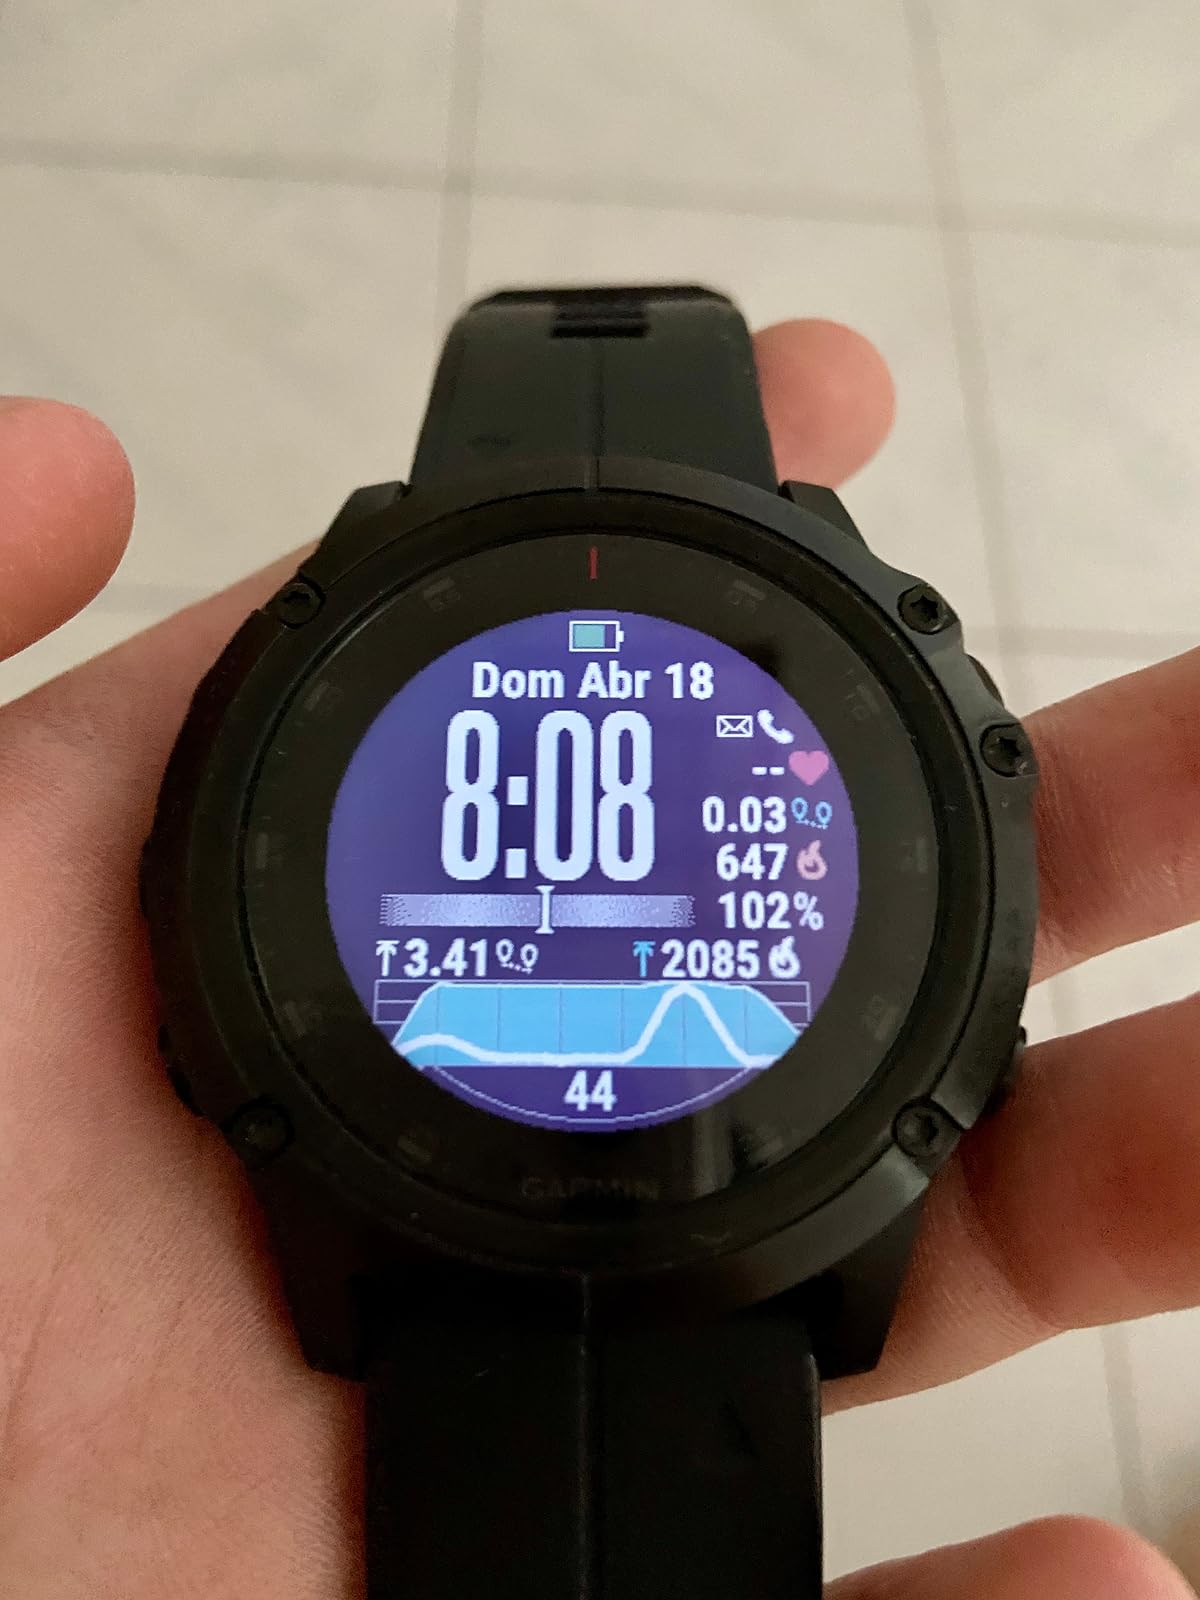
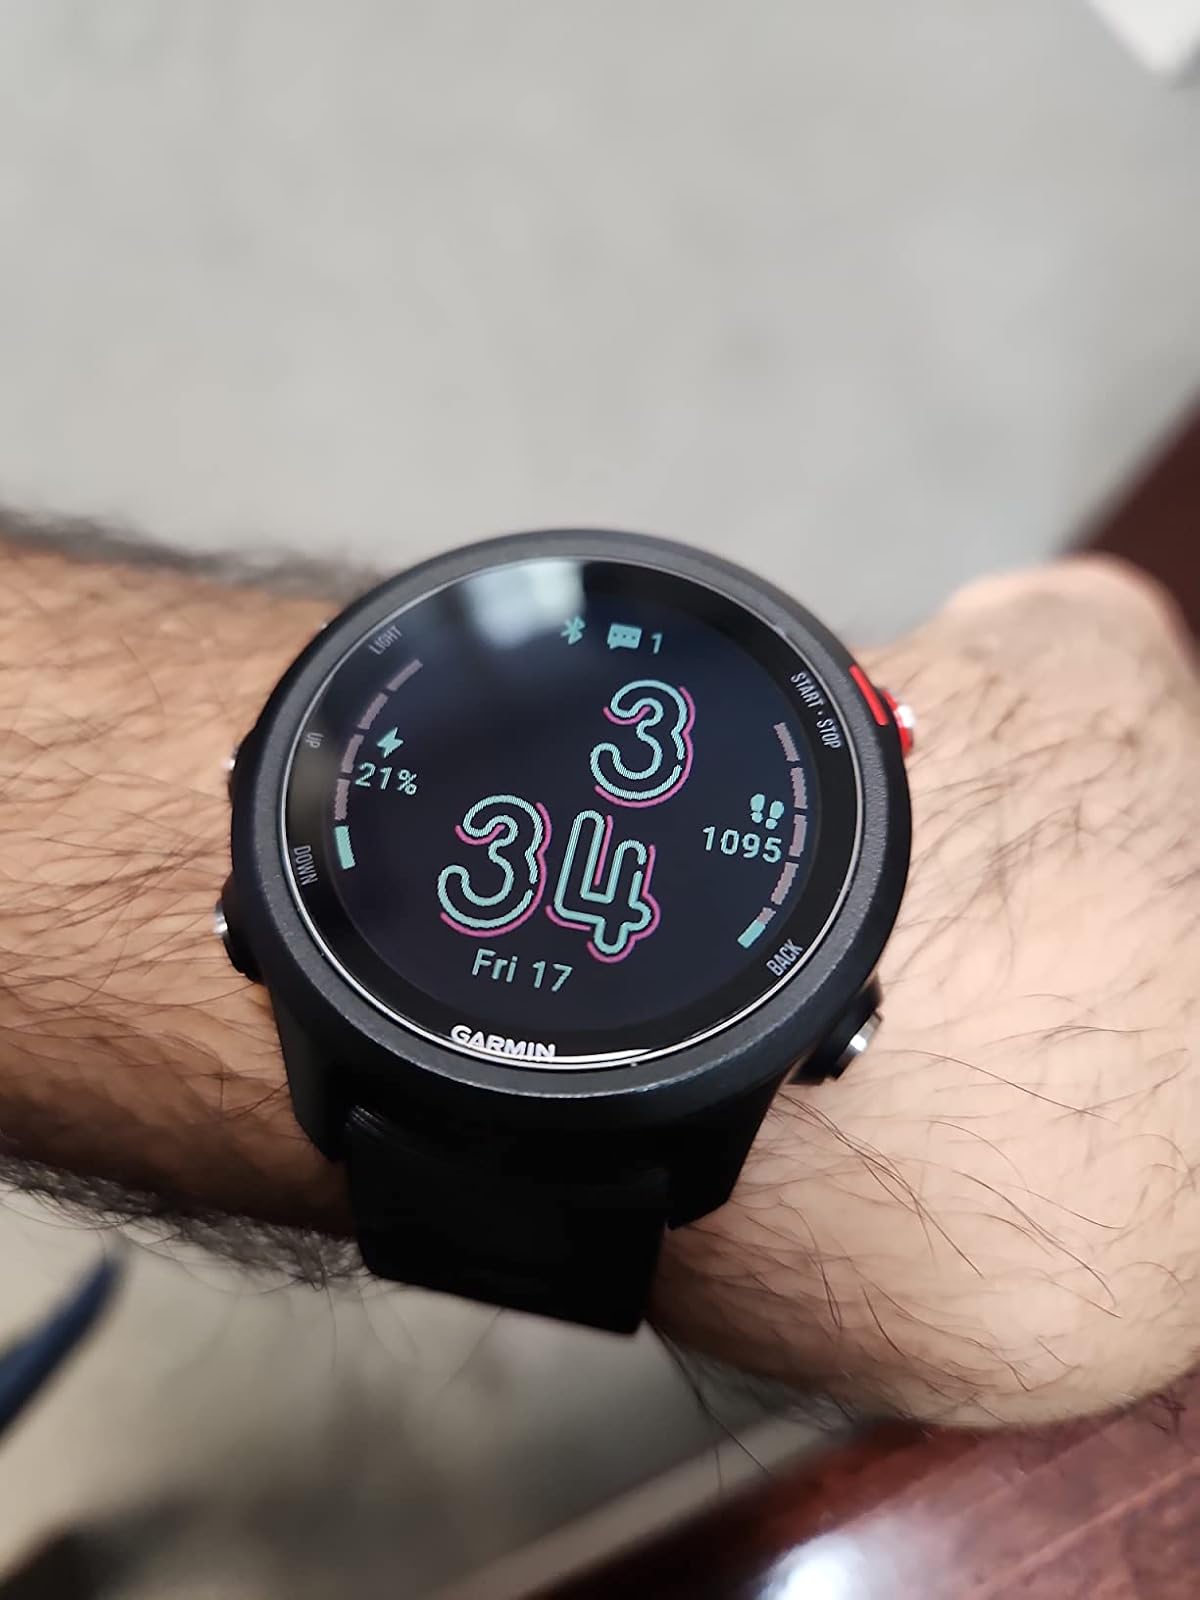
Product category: smartwatch
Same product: no